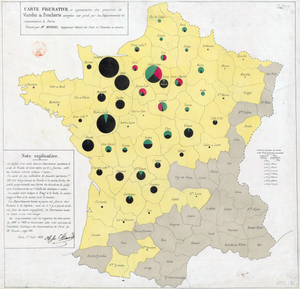
Une représentation graphique de données ou visualisation de données est un résumé visuel des données. Elle permet en un seul coup d'œil d'en saisir la tendance générale. Un des pionniers de l'usage moderne de la représentation graphique, semble avoir été Charles Joseph Minard, professeur puis super-intendant de l'École des ponts et chaussées, célèbre pour ses cartes figuratives et tableaux graphiques illustrant la campagne napoléonienne de Russie.
Charles Joseph Minard est un ingénieur civil français célèbre pour ses inventions dans le domaine de la traduction graphique et cartographique appliquée au génie civil et aux statistiques. Plus méconnus mais néanmoins réels sont sa réflexion et son apport sur l'utilité collective et son analyse de la tarification des équipements publics.
Un graphique circulaire ou graphique en secteurs, aussi appelé camembert en France, est un type de graphique utilisé en statistiques.